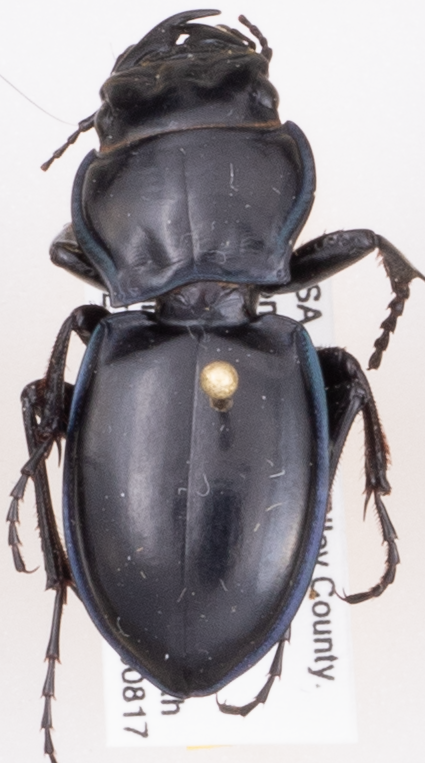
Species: Pasimachus elongatus
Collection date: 2015-08-17
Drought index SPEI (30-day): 0.318
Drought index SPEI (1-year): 0.454
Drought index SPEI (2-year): -0.27